Lucio Fernandez

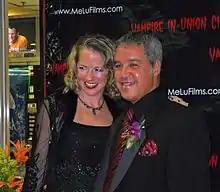
Fernandez with his wife, Megan, at the 2010 premiere of his film, "Vampire in Union City"

Fernandez's mother Herminia died in 1995, and as of 2009, his father and siblings reside in Florida.